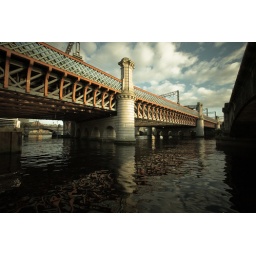
bridge over the river clyde1